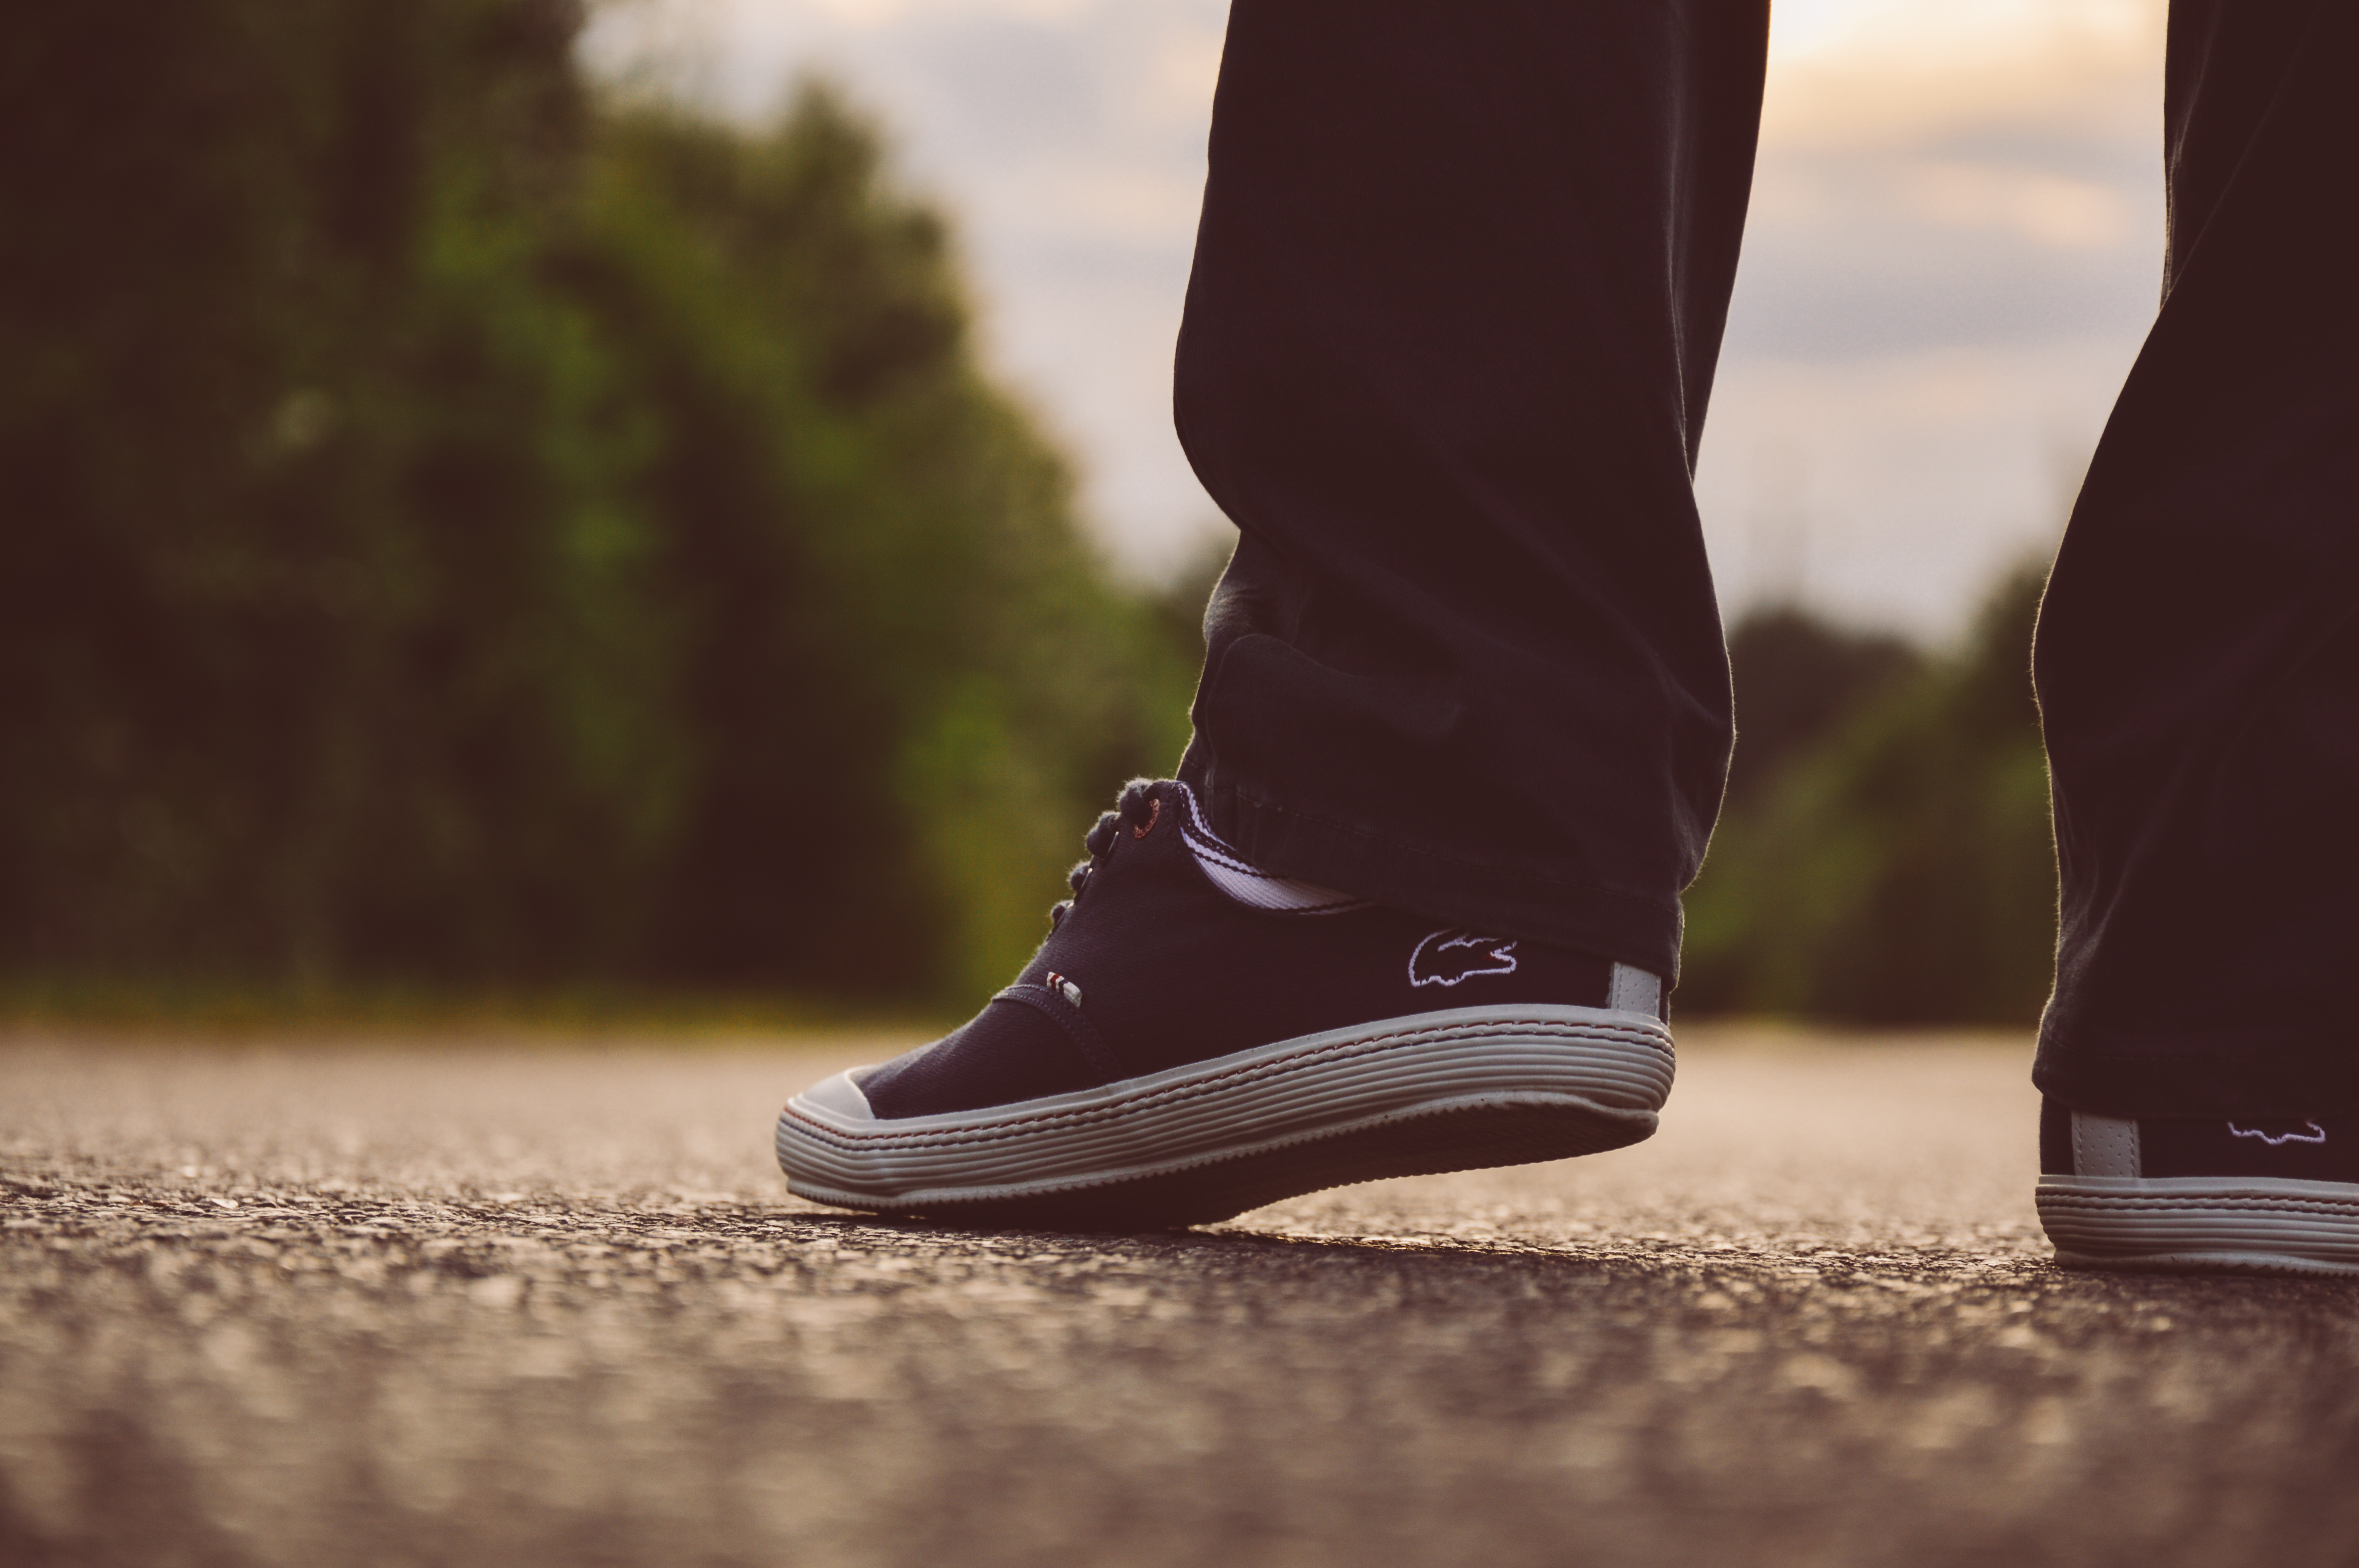
person, shoe, white, street, feet, boot, leg, standing, spring, color, brown, black, human body, shoes, sneakers, footwear, lacoste